Tyngsborough, Massachusetts

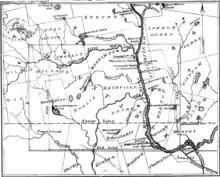
Map of the region of "Old Dunstable" Township, which was later subdivided to form many of the current towns along the Massachusetts-New Hampshire border, including Tyngsborough

Tyngsborough was settled in 1661, as part of the massive Dunstable Township. The town of Dunstable, incorporated in 1673, was named after the hometown of pioneer Edward Tyng. However, a relative of his, and the source of the town of Tyngsborough's name, was Colonel Jonathan Tyng, whose home, the Tyng Mansion House, was one of the oldest north of Boston. He settled near the Merrimack in what is now Tyngsborough in 1675. The house stood until the 1970s, when it was destroyed by arson. Early on Tyngsborough residents fought a series of small and bloody skirmishes with local Native American tribes. Evidence of this can be found in several old colonial homes in town that still have emergency passages that were used during these attacks. In 1789, Tyngsborough's parish split from the rest of Dunstable, making Tyngsborough a recognized district. On February 23, 1809, Tyngsborough became a town.